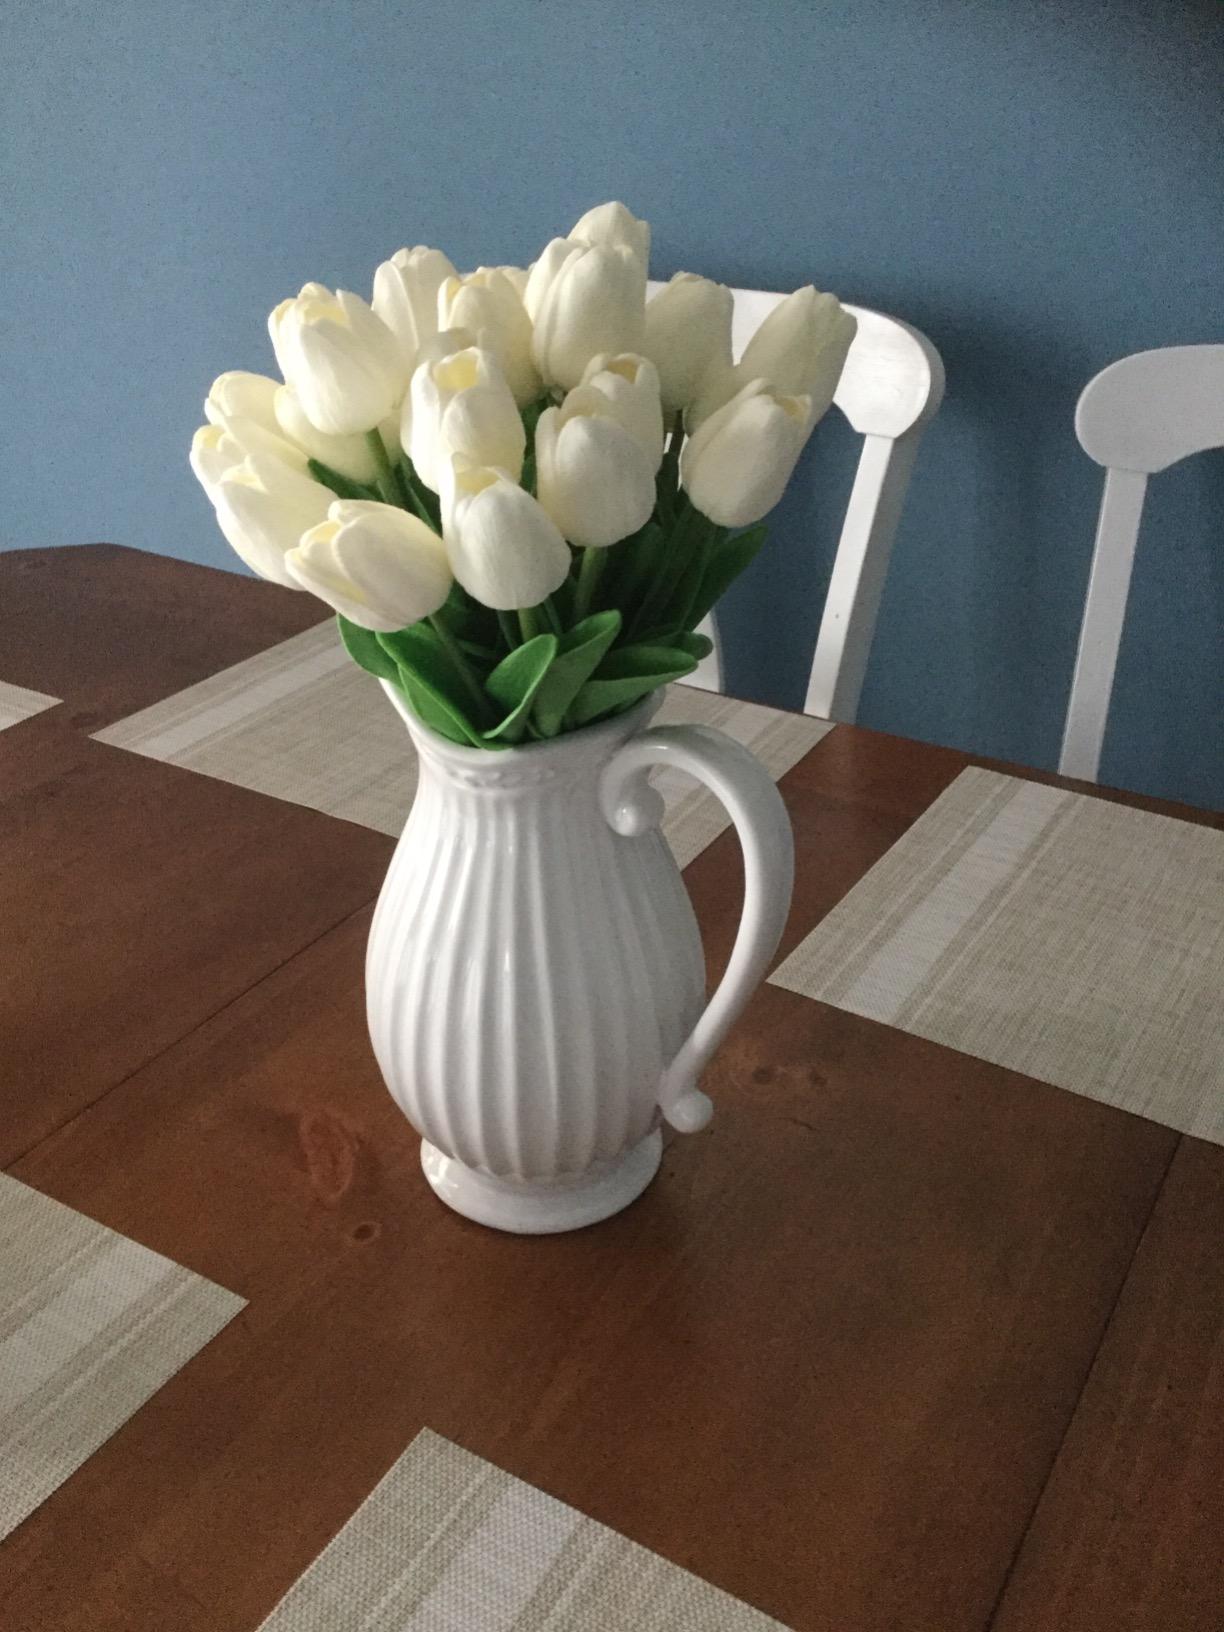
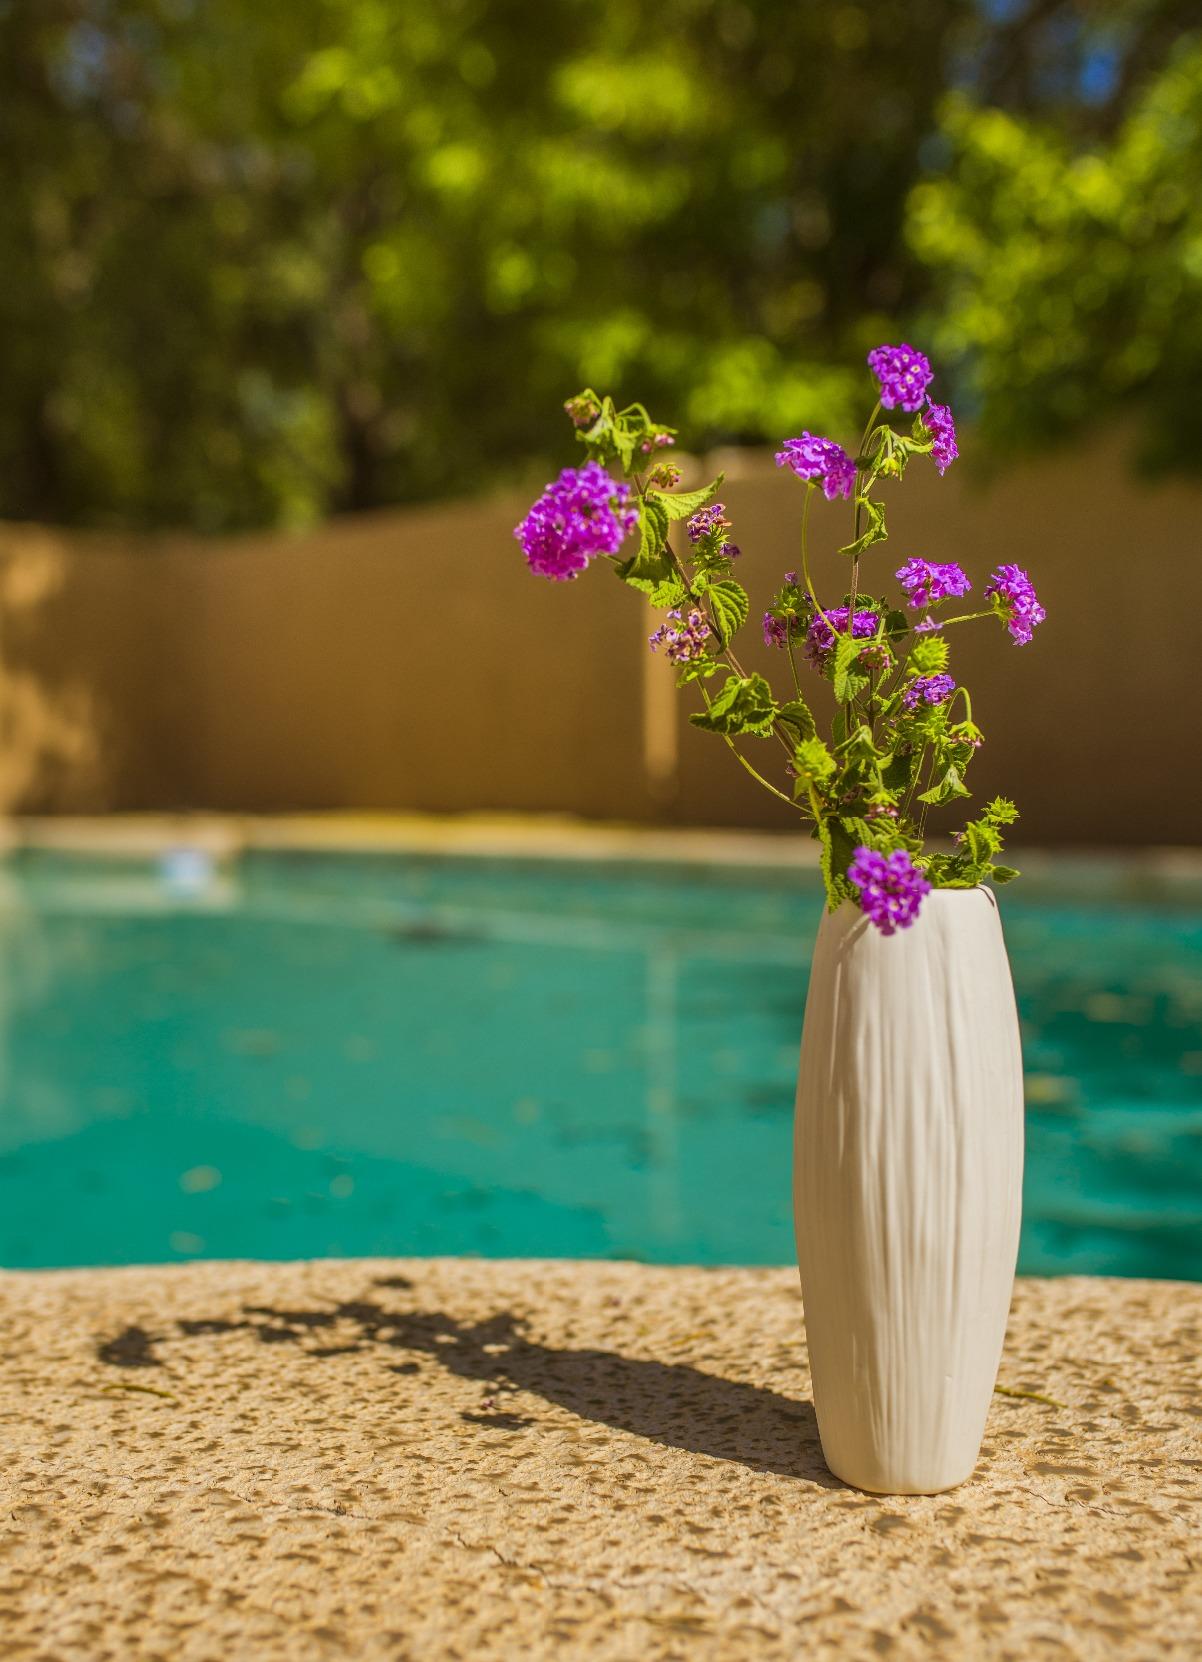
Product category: vase
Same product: no